Economy of Door County, Wisconsin

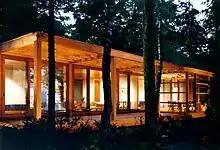
A cottage along Lake Michigan

Between 2000 and 2017, prices for houses in Door County rose only 1.3% annually, less than the U.S. average of 2.5%. The price of houses in the county increased 178% from January 1986 to January 2020. compared to a 235% increase for the state as a whole. Median home price in the county for 2021 was $315,000, with the highest sale volume since at least the 1970s.